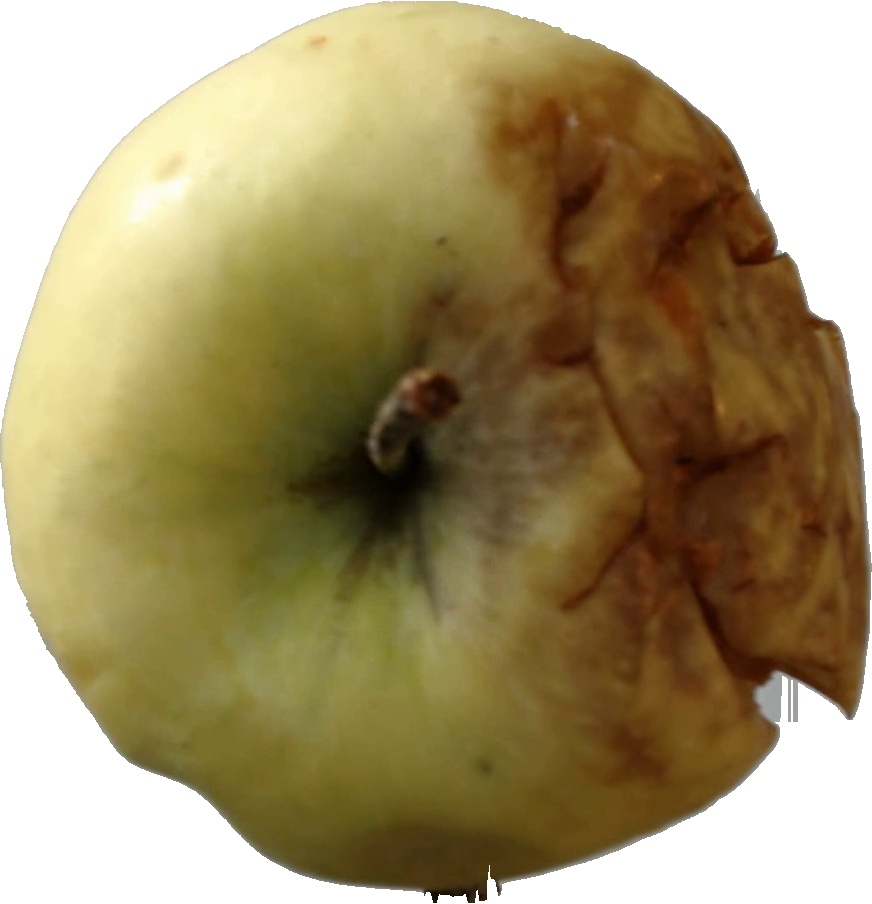
Label: apple_hit_1